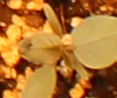
Label: Redroot Pigweed